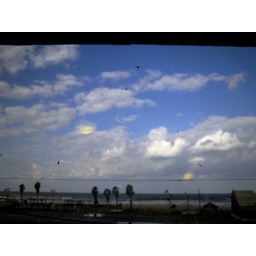
we stayed in a great boutique hotel off the beach in tel-aviv and this is the view from the window